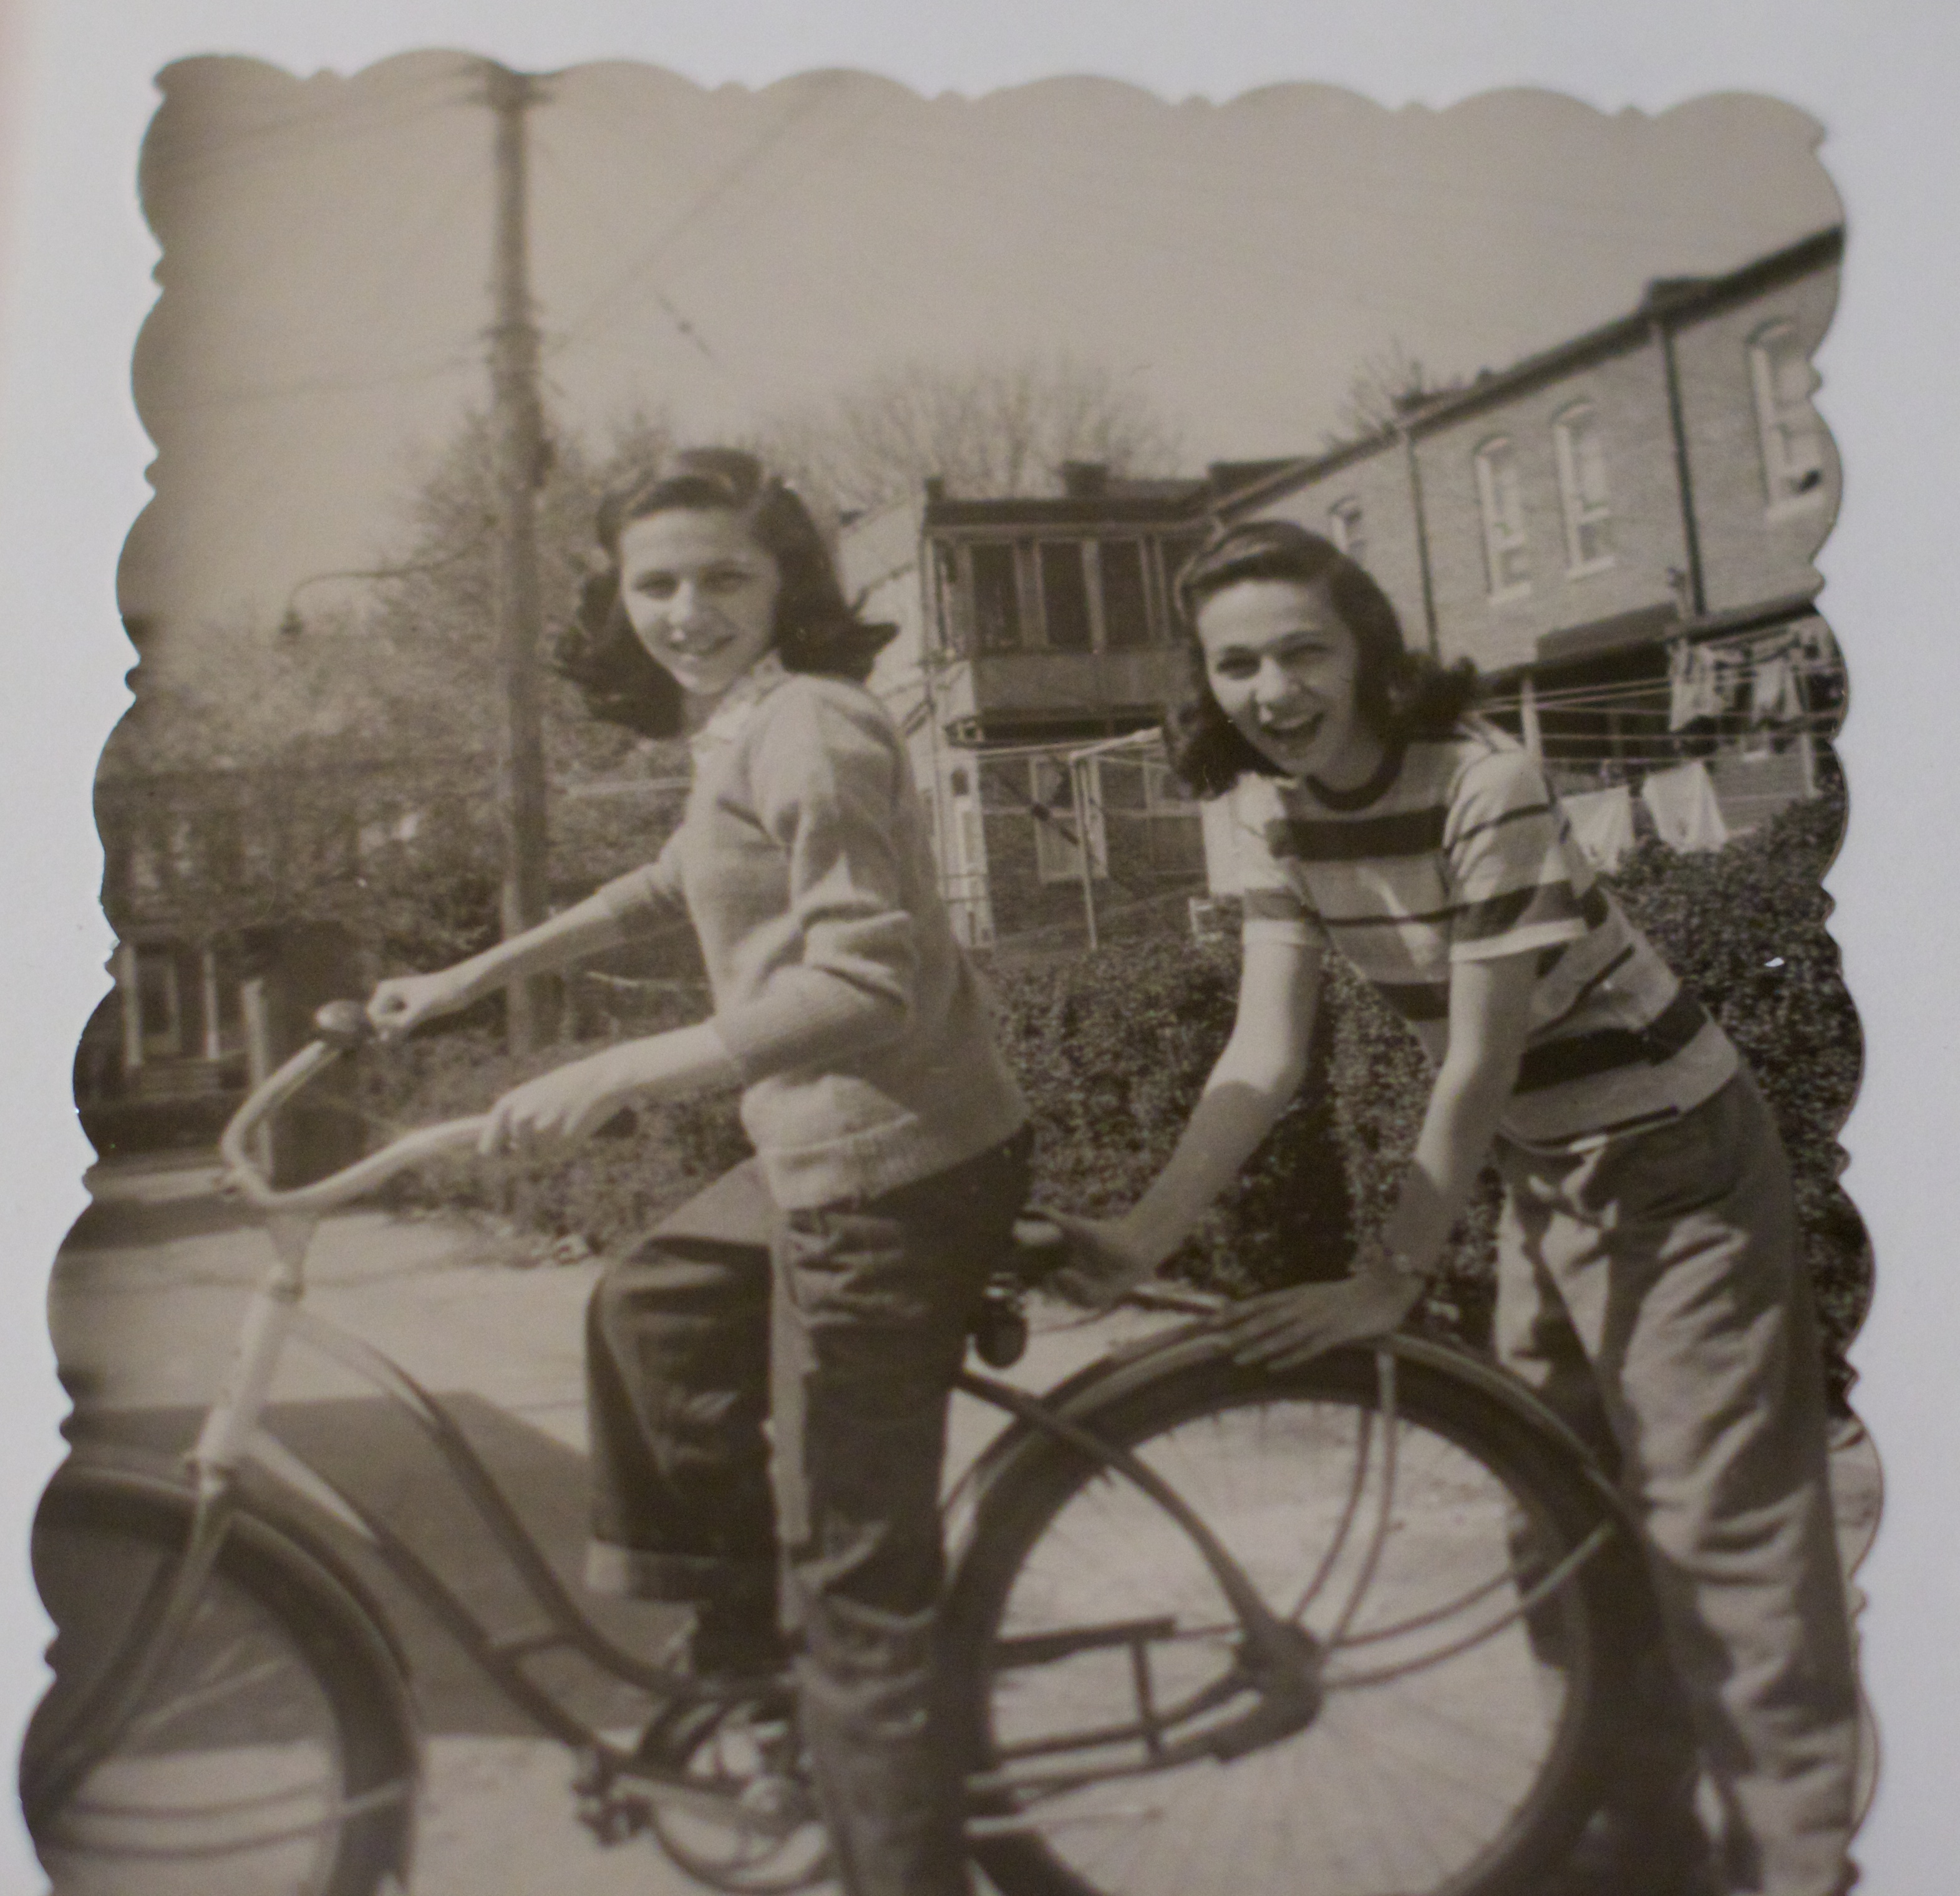
vehicle, product, sculpture, art, sketch, drawing, photograph, image, odyssey